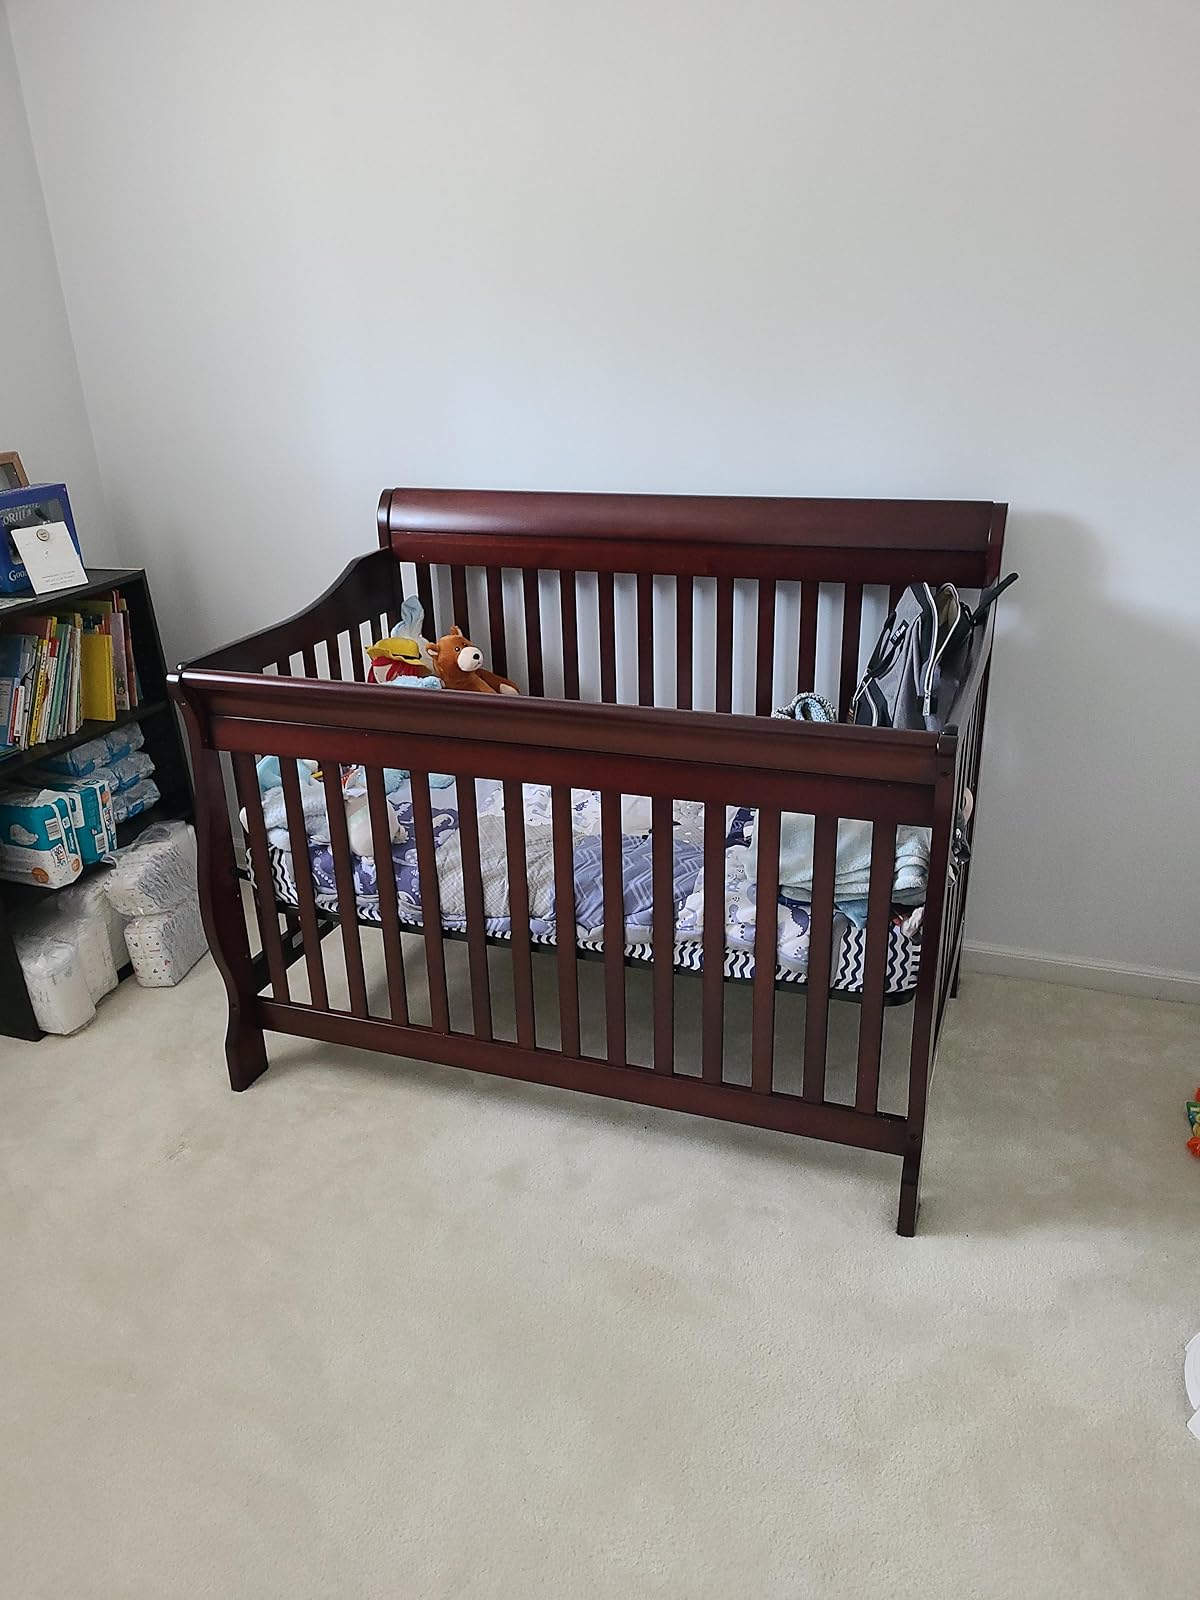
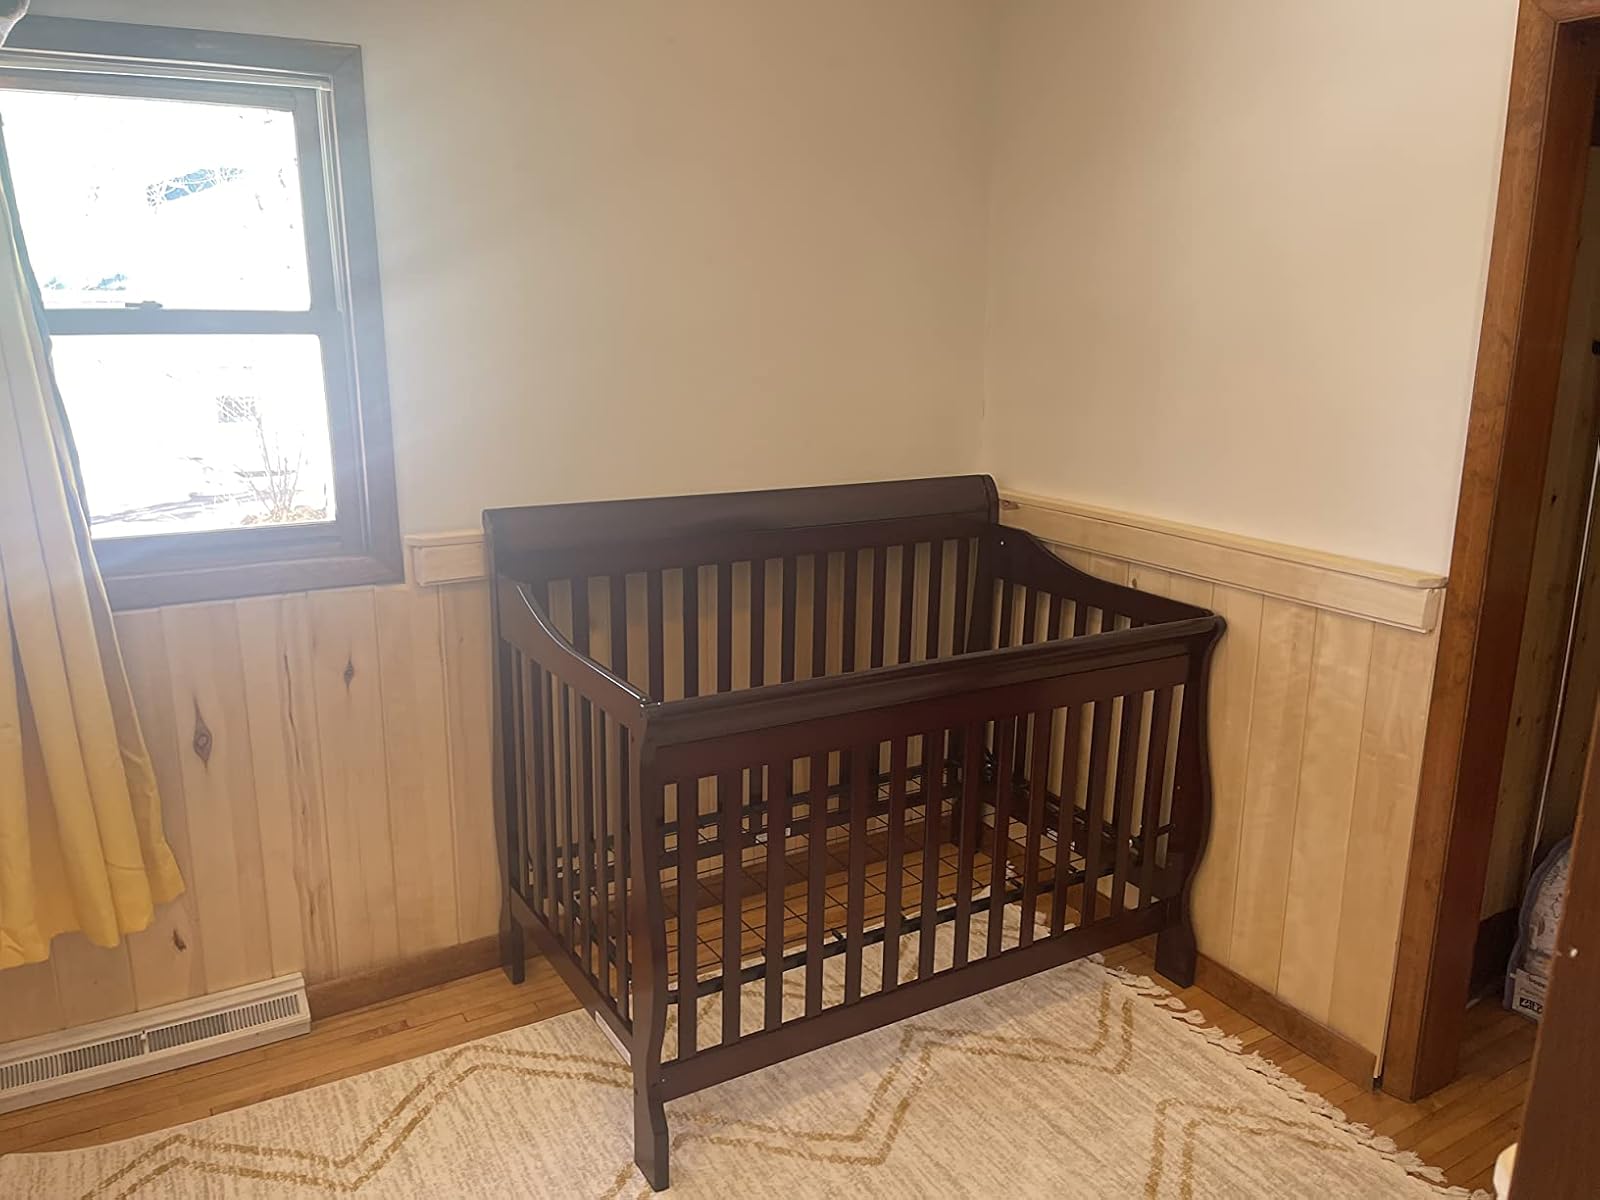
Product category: products_crib
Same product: yes